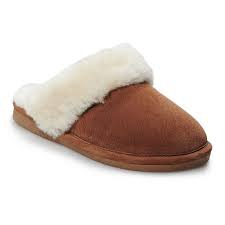
Waste category: shoes